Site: brandenburg
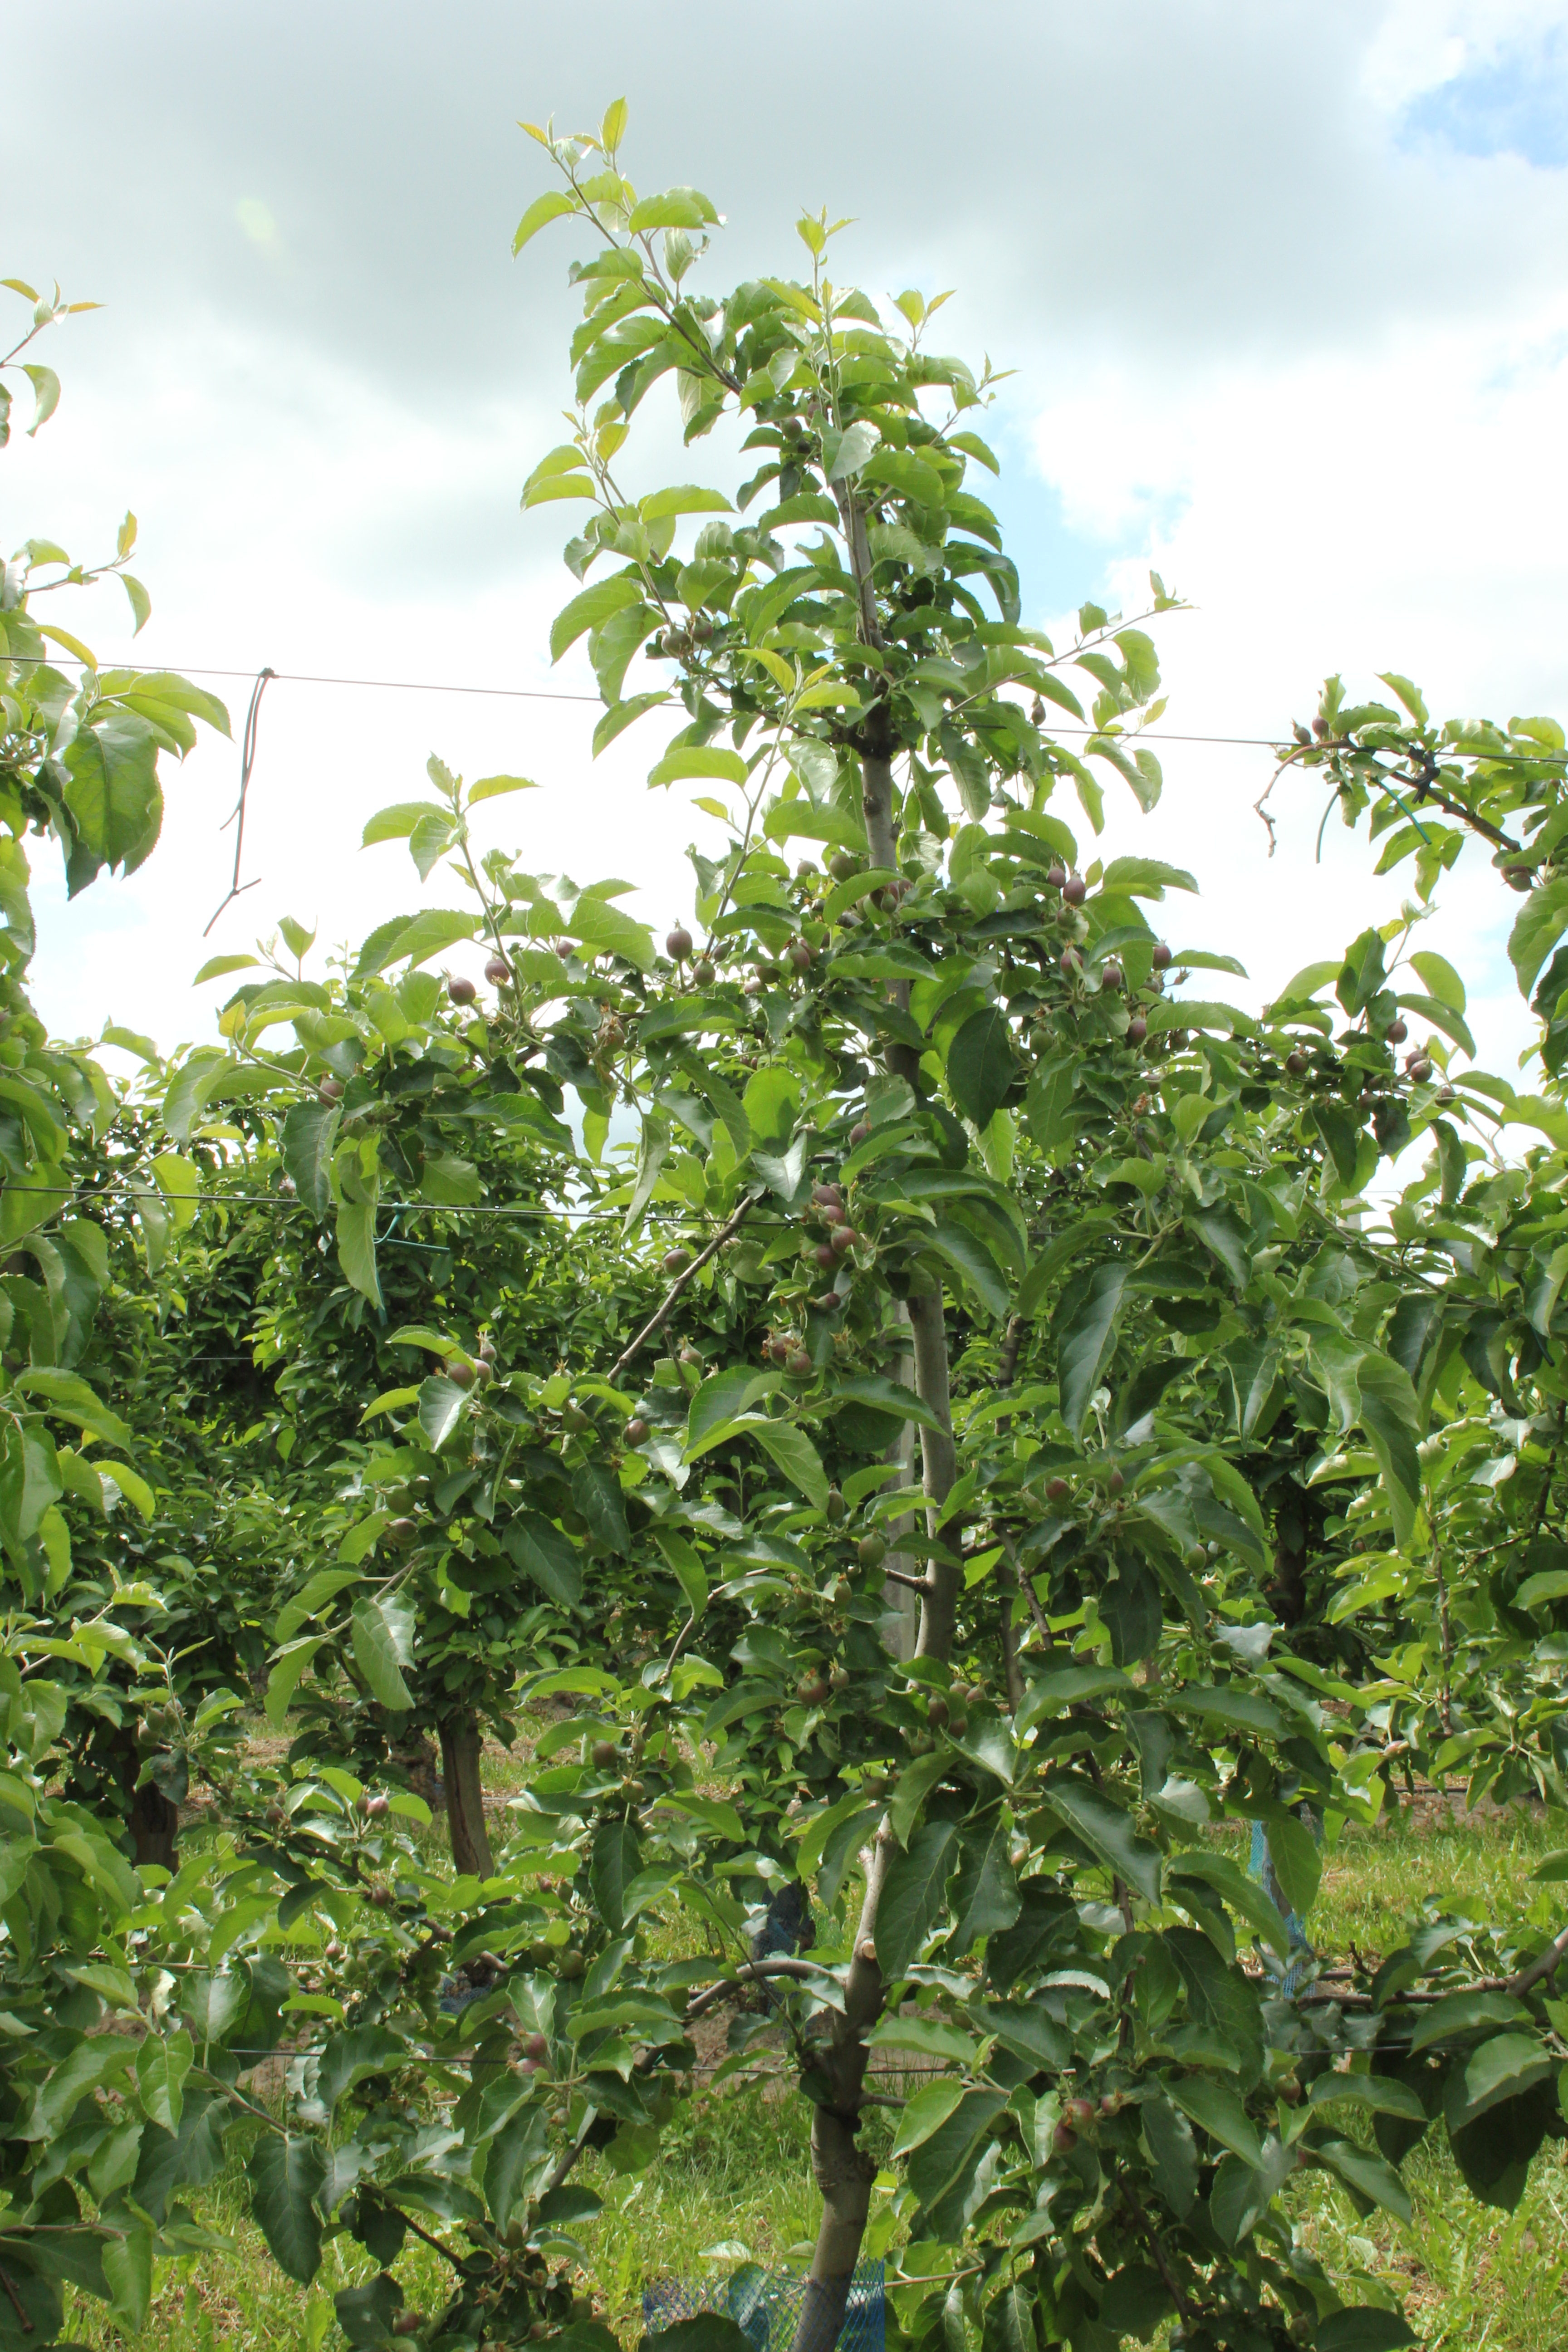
Growth stage (BBCH 72): Development of fruit